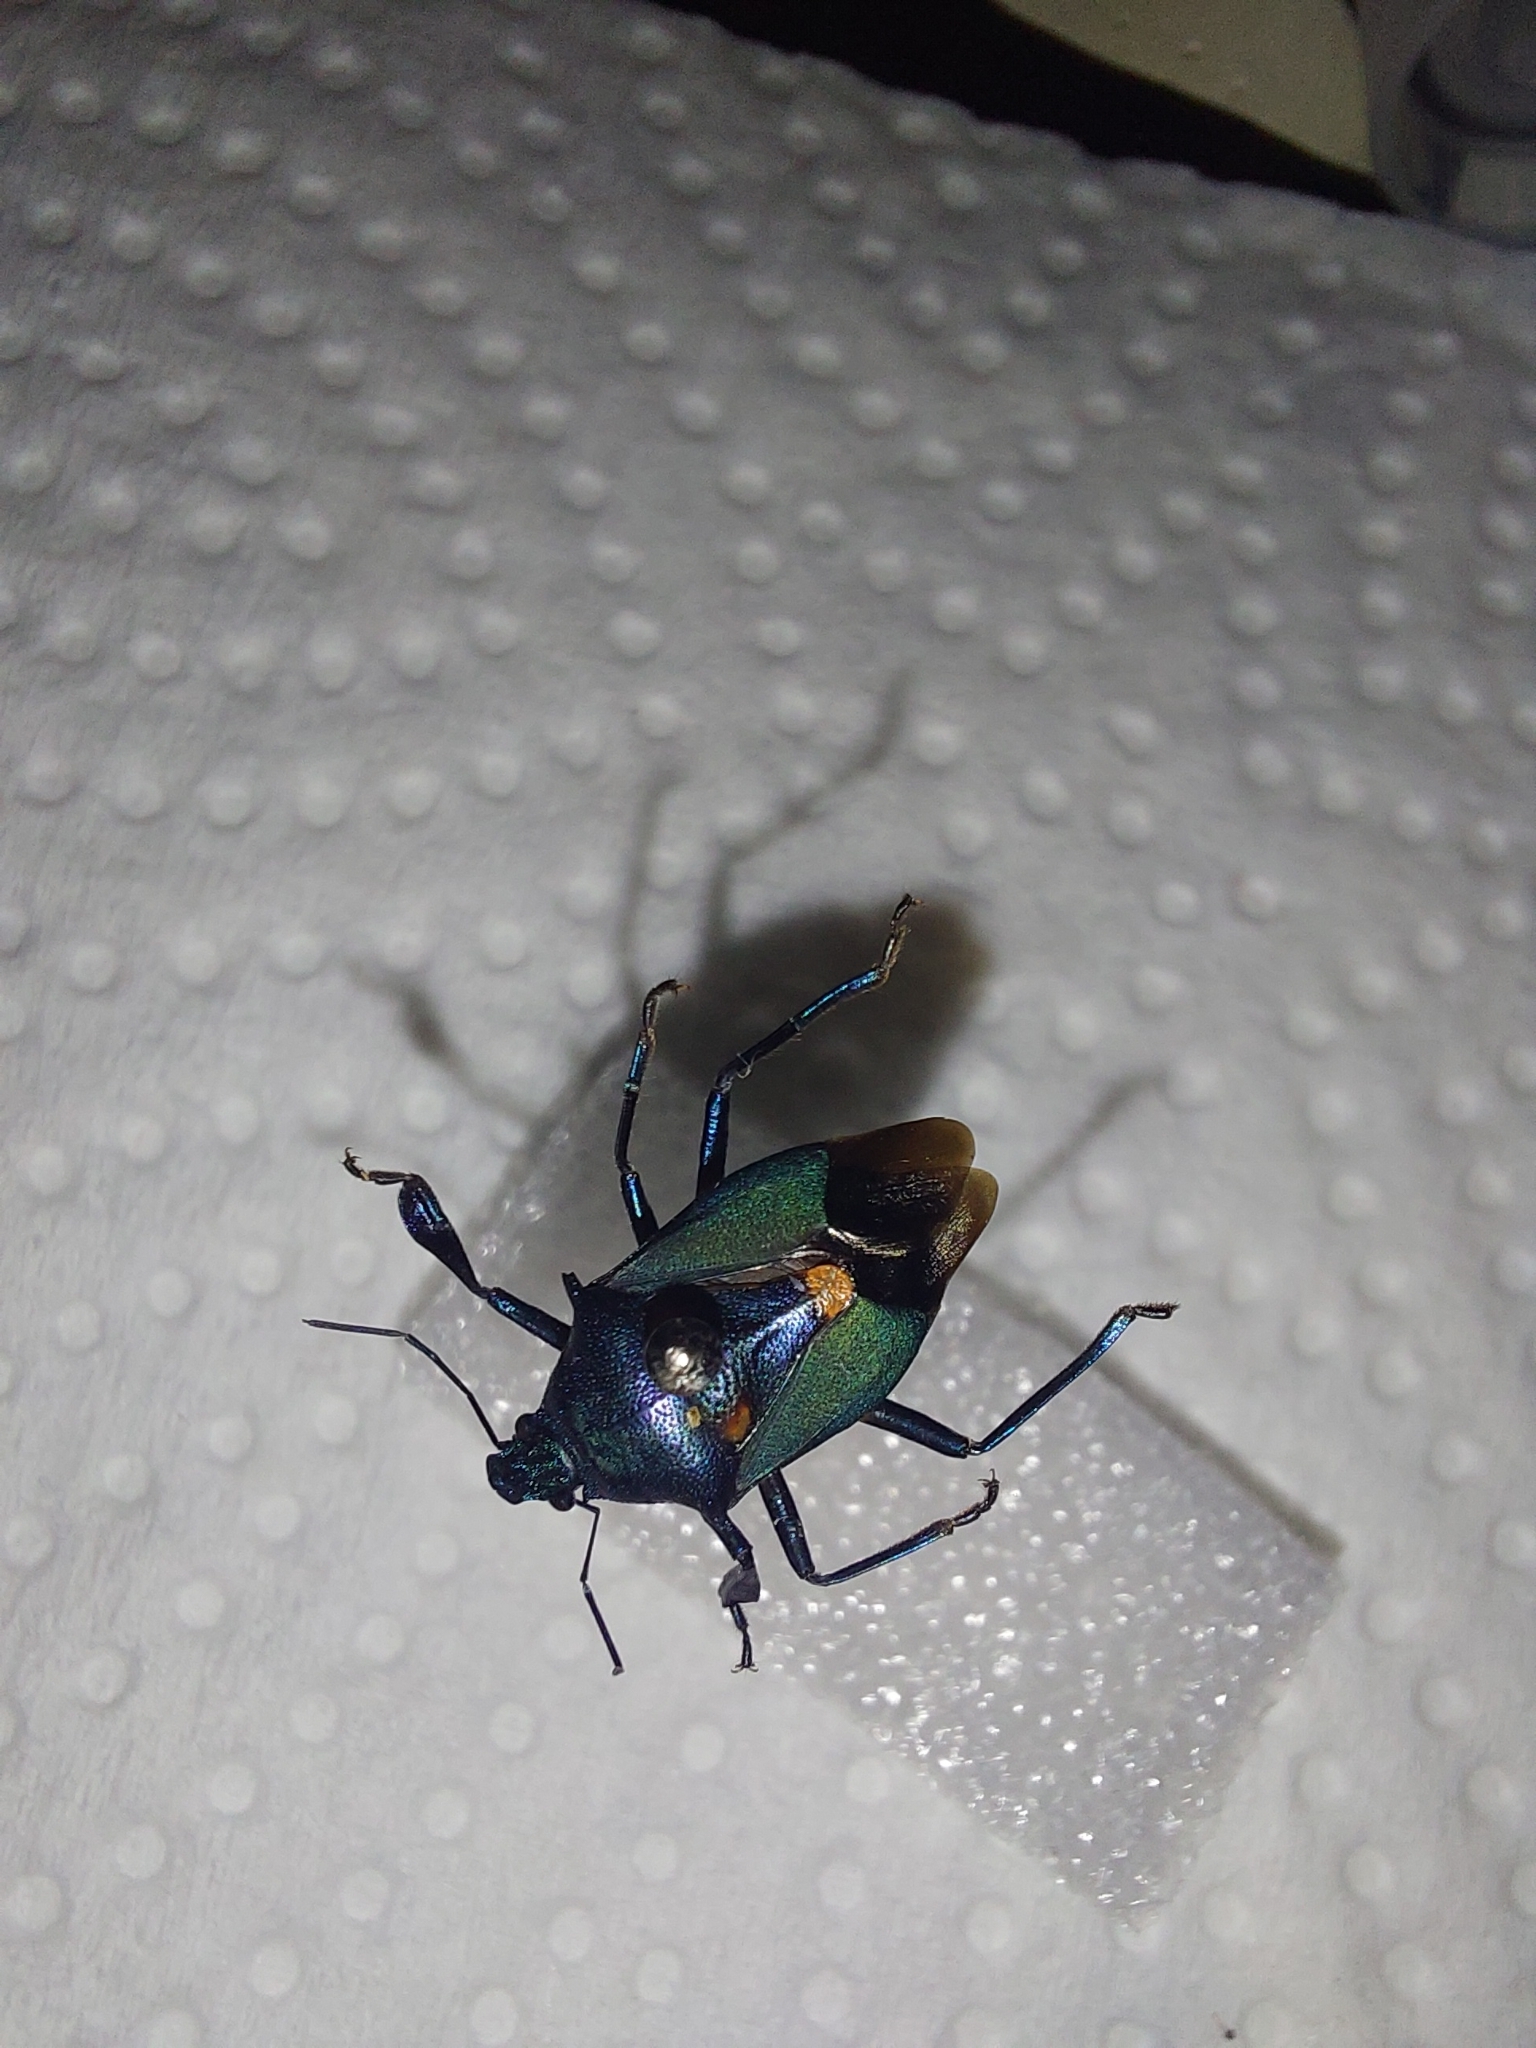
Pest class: stink_bug